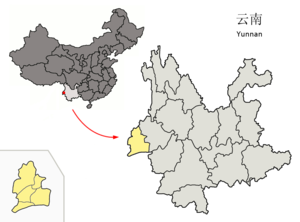
La préfecture autonome dai et jingpo de Dehong est une subdivision administrative de l'ouest de la province du Yunnan en Chine. Elle est limitrophe de la Birmanie. Son chef-lieu est la ville de Mangshi.